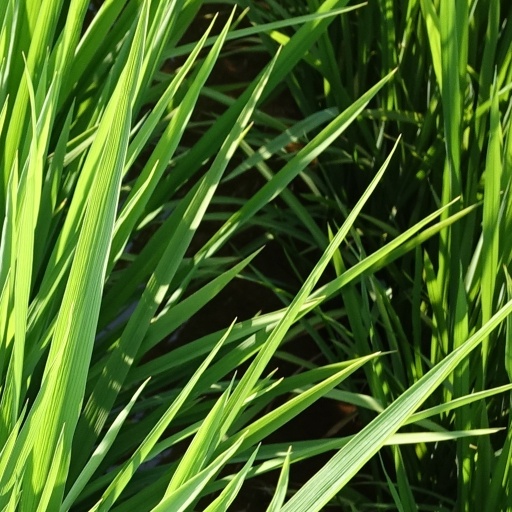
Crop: rice